Autorack

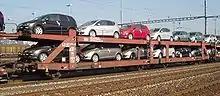
A modern German autorack similar to the original design with a full load of automobiles

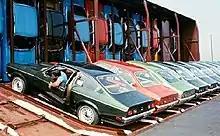
Chevy Vegas loaded on Vert-a-pac

An autorack, also known as an auto carrier (also car transporter outside the US), is a specialized piece of railroad rolling stock used to transport automobiles and light trucks. Autoracks are used to transport new vehicles from factories to automotive distributors, and to transport passengers' vehicles in car shuttles and motorail services, such as Amtrak's "Auto Train" route.